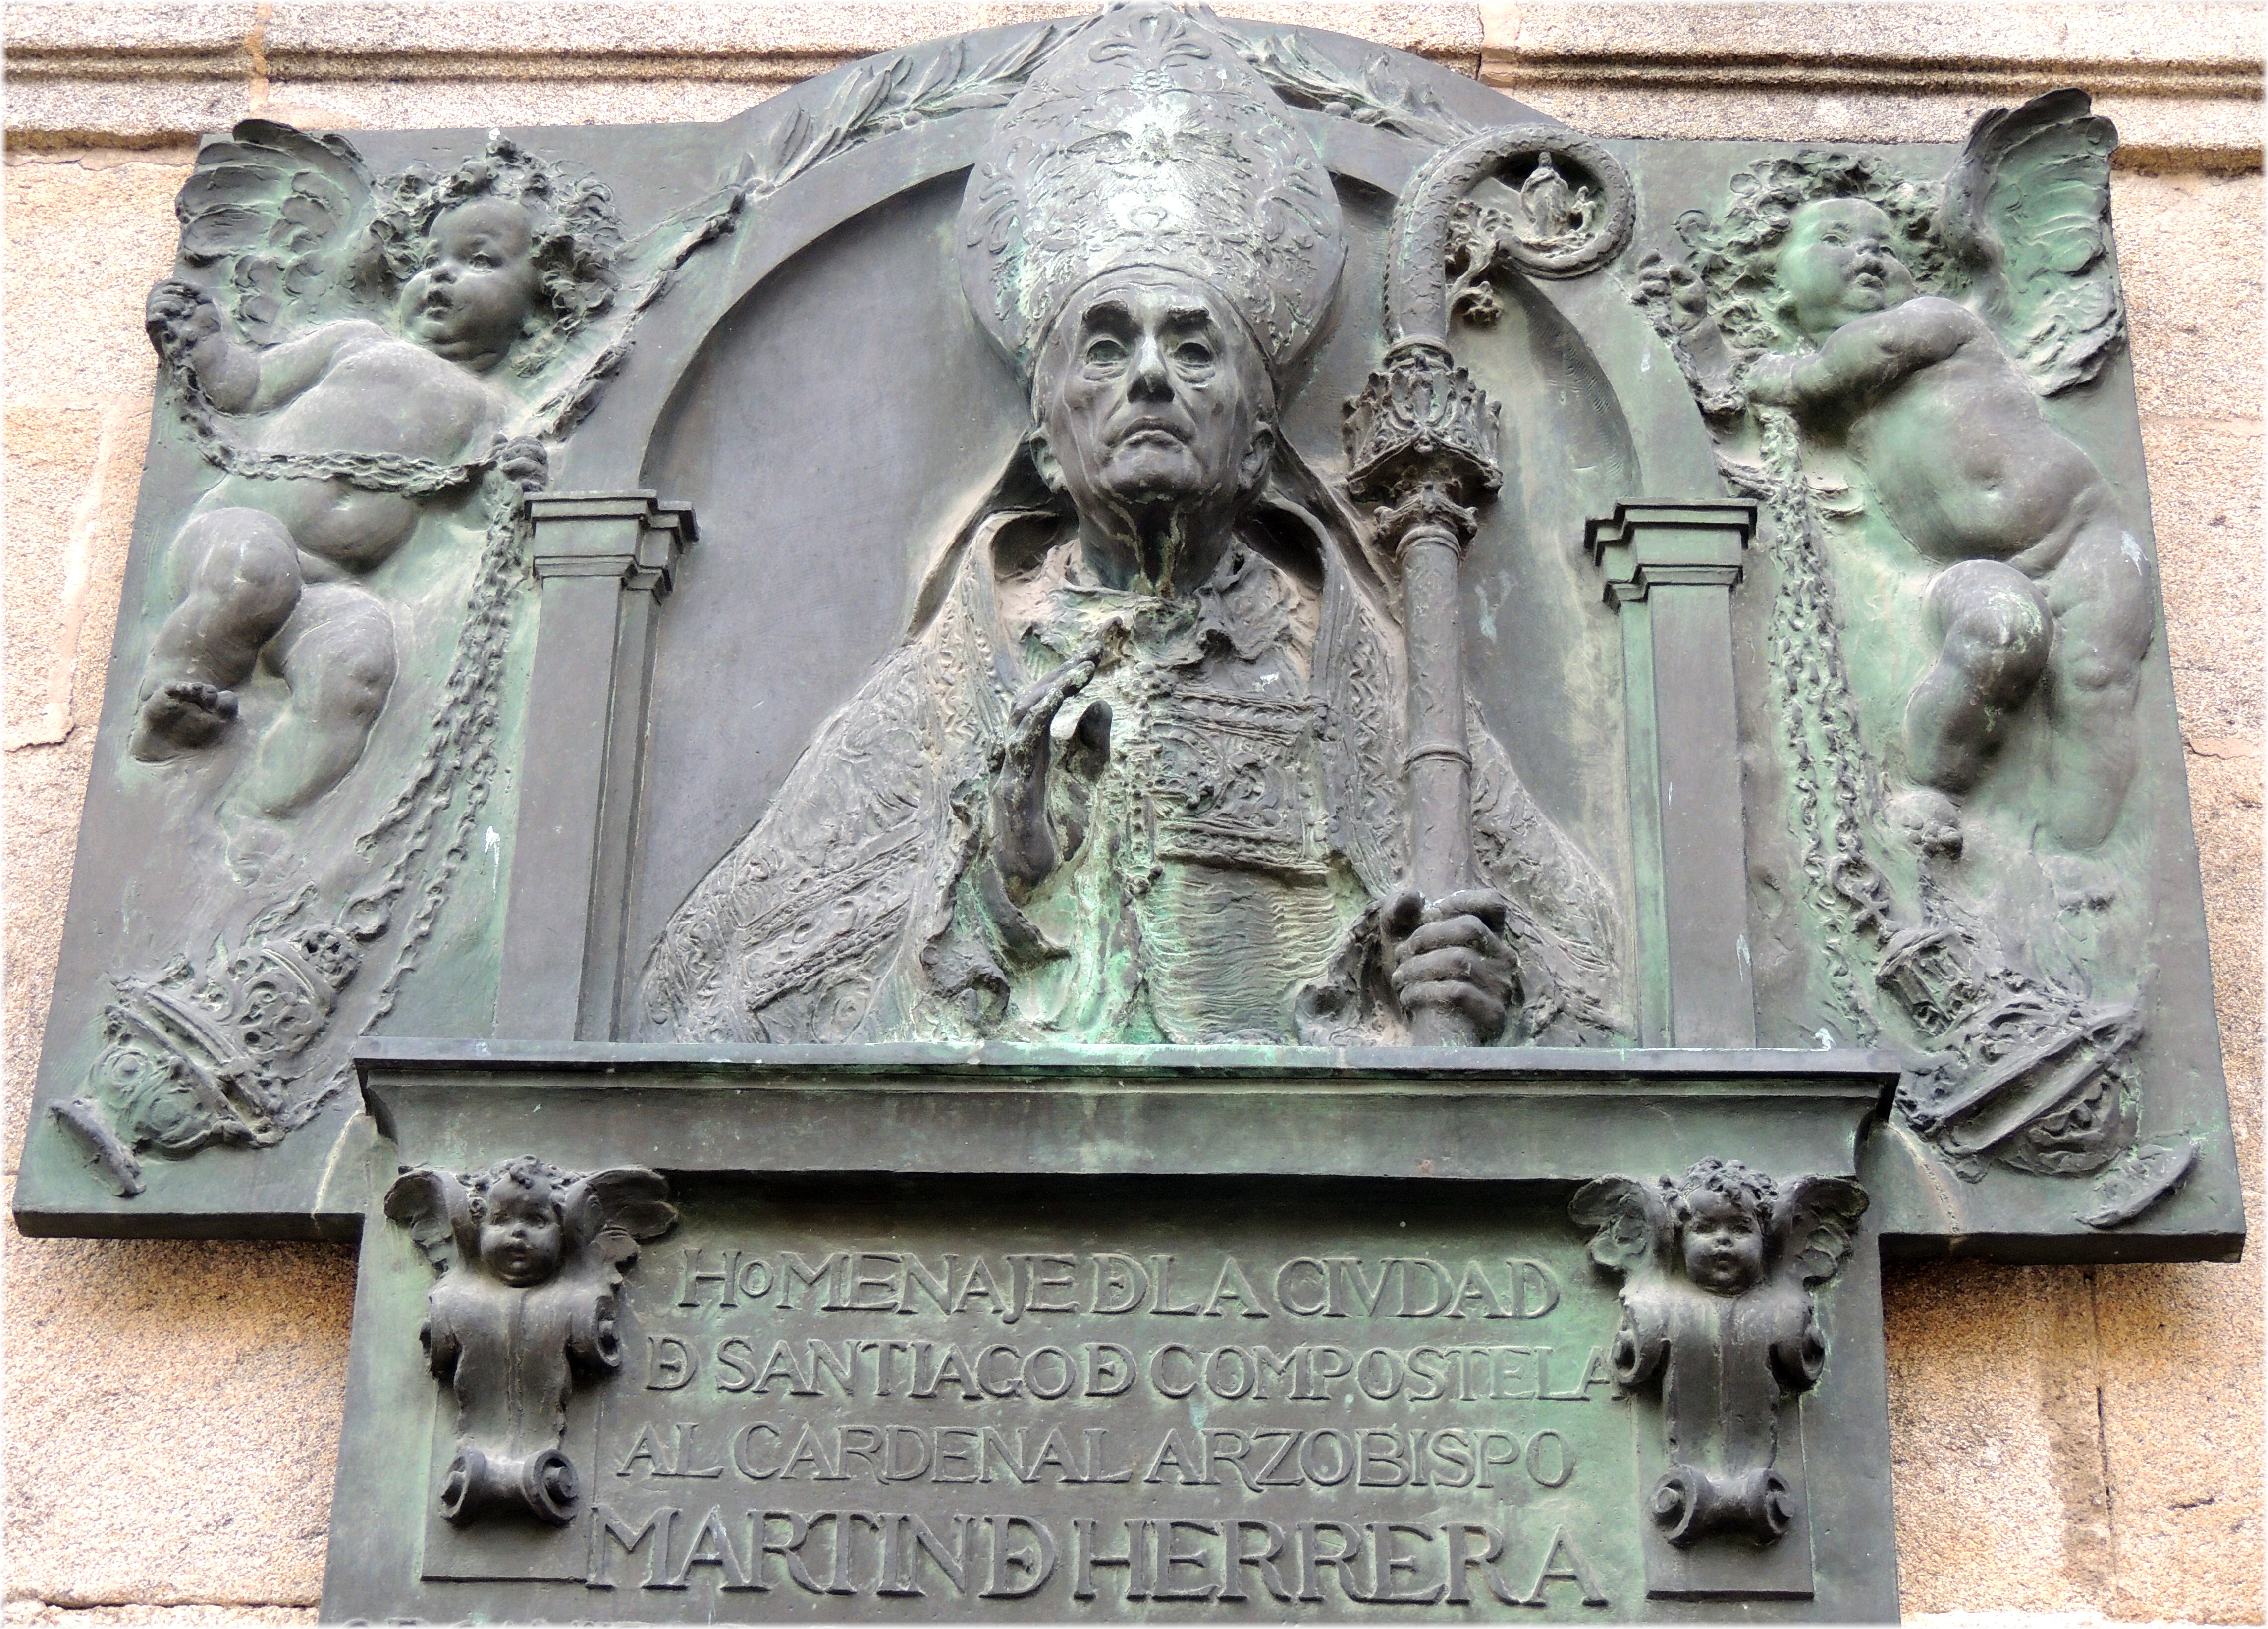
monument, statue, gargoyle, grave, sculpture, art, cool image, headstone, carving, relief, stone carving, ancient history